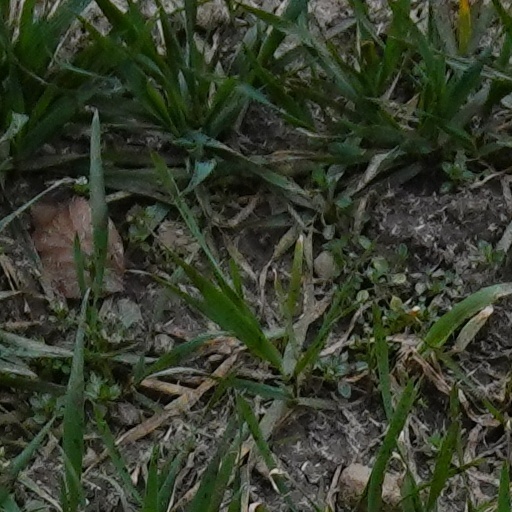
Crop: wheat